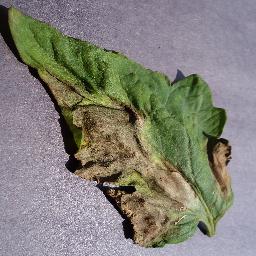
Label: Tomato___Late_blight